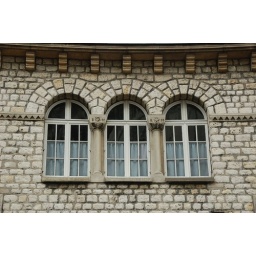
Rounded windows in stone building